Effects of climate change on mental health

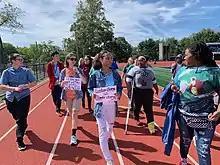
While the psychological impact of climate change is largely negative, related social engagement can have positive effects on mental wellbeing.

Studies conducted with Aboriginal and Torres Strait Islander peoples from Australia also highlight the environmental impacts of climate change on emotional wellbeing, including increased community distress from deteriorating the connection to country. Heat also appeared to be associated with suicide incidence in Australia's Indigenous populations; however, other socio-demographic factors may play a more critical role than meteorological factors.